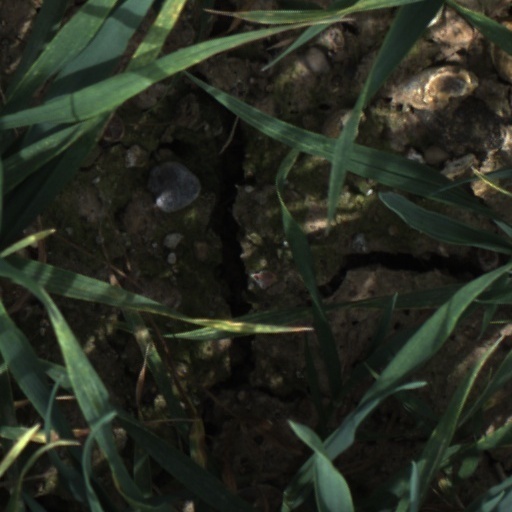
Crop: wheat